2005 FIA GT Championship

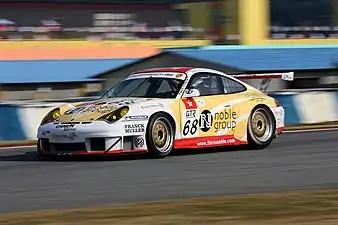
A Noble Group/Gruppe M Porsche 911 GT3-RSR contesting the GT2 division of the 2005 FIA GT Championship

Points were awarded at each round to the top eight finishers in both the GT1 & GT2 classes on a 10 8 6 5 4 3 2 1 basis except for the Spa 24 Hour event were “double points” were awarded in three parts as follows: